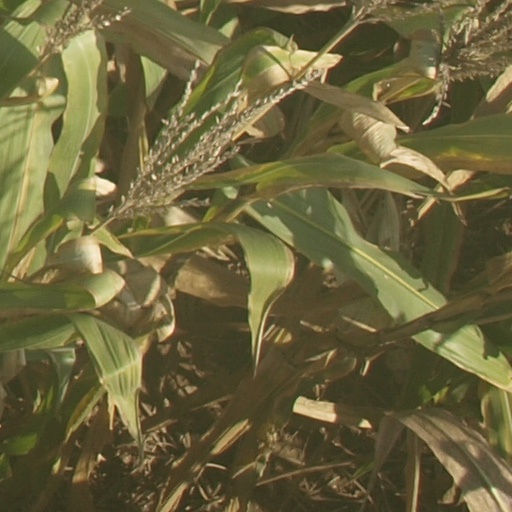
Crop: maize; corn